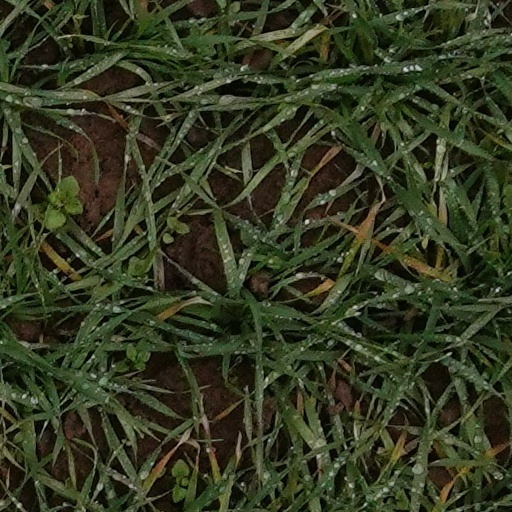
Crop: wheat